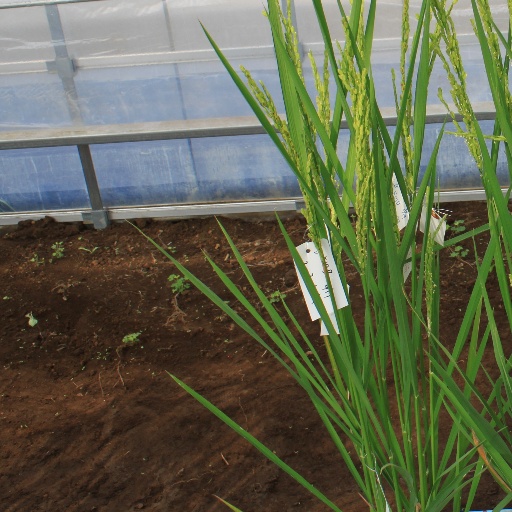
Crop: rice